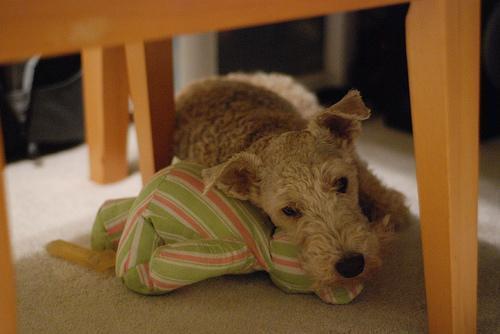
Lakeland_terrier